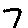
Label: 7